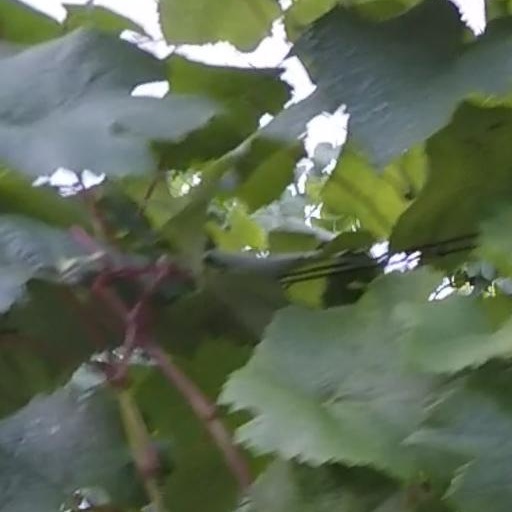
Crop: grape